Rosslyn, South Africa

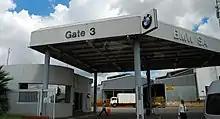
BMW gate at Rosslyn in the city of Tshwane

Rosslyn is an industrial suburb of Akasia, 29 km north-west of Pretoria and part of the City of Tshwane Metropolitan Municipality in the Gauteng province of South Africa.